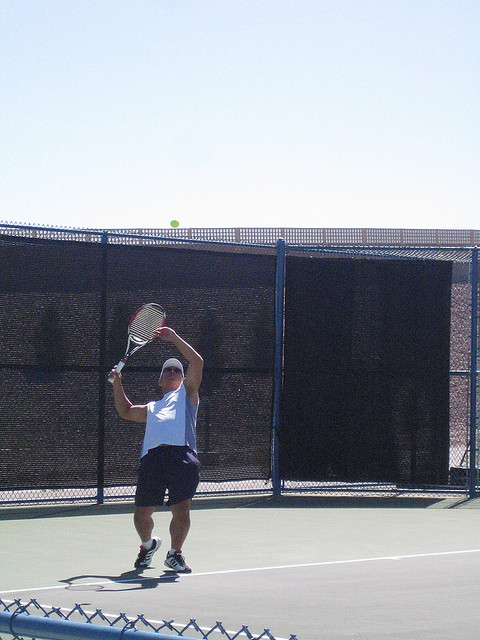
người đàn ông đang cầm vợt đánh tennis